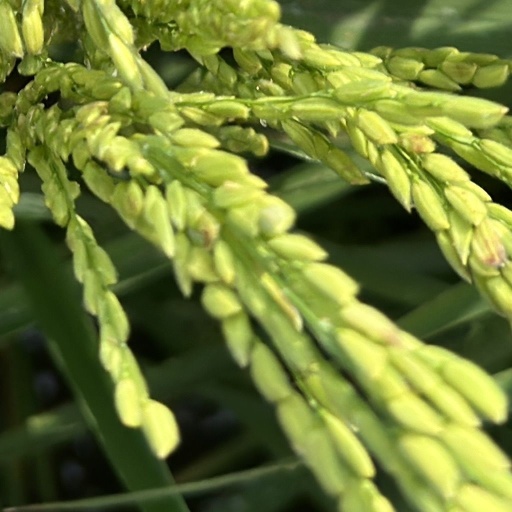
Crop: rice